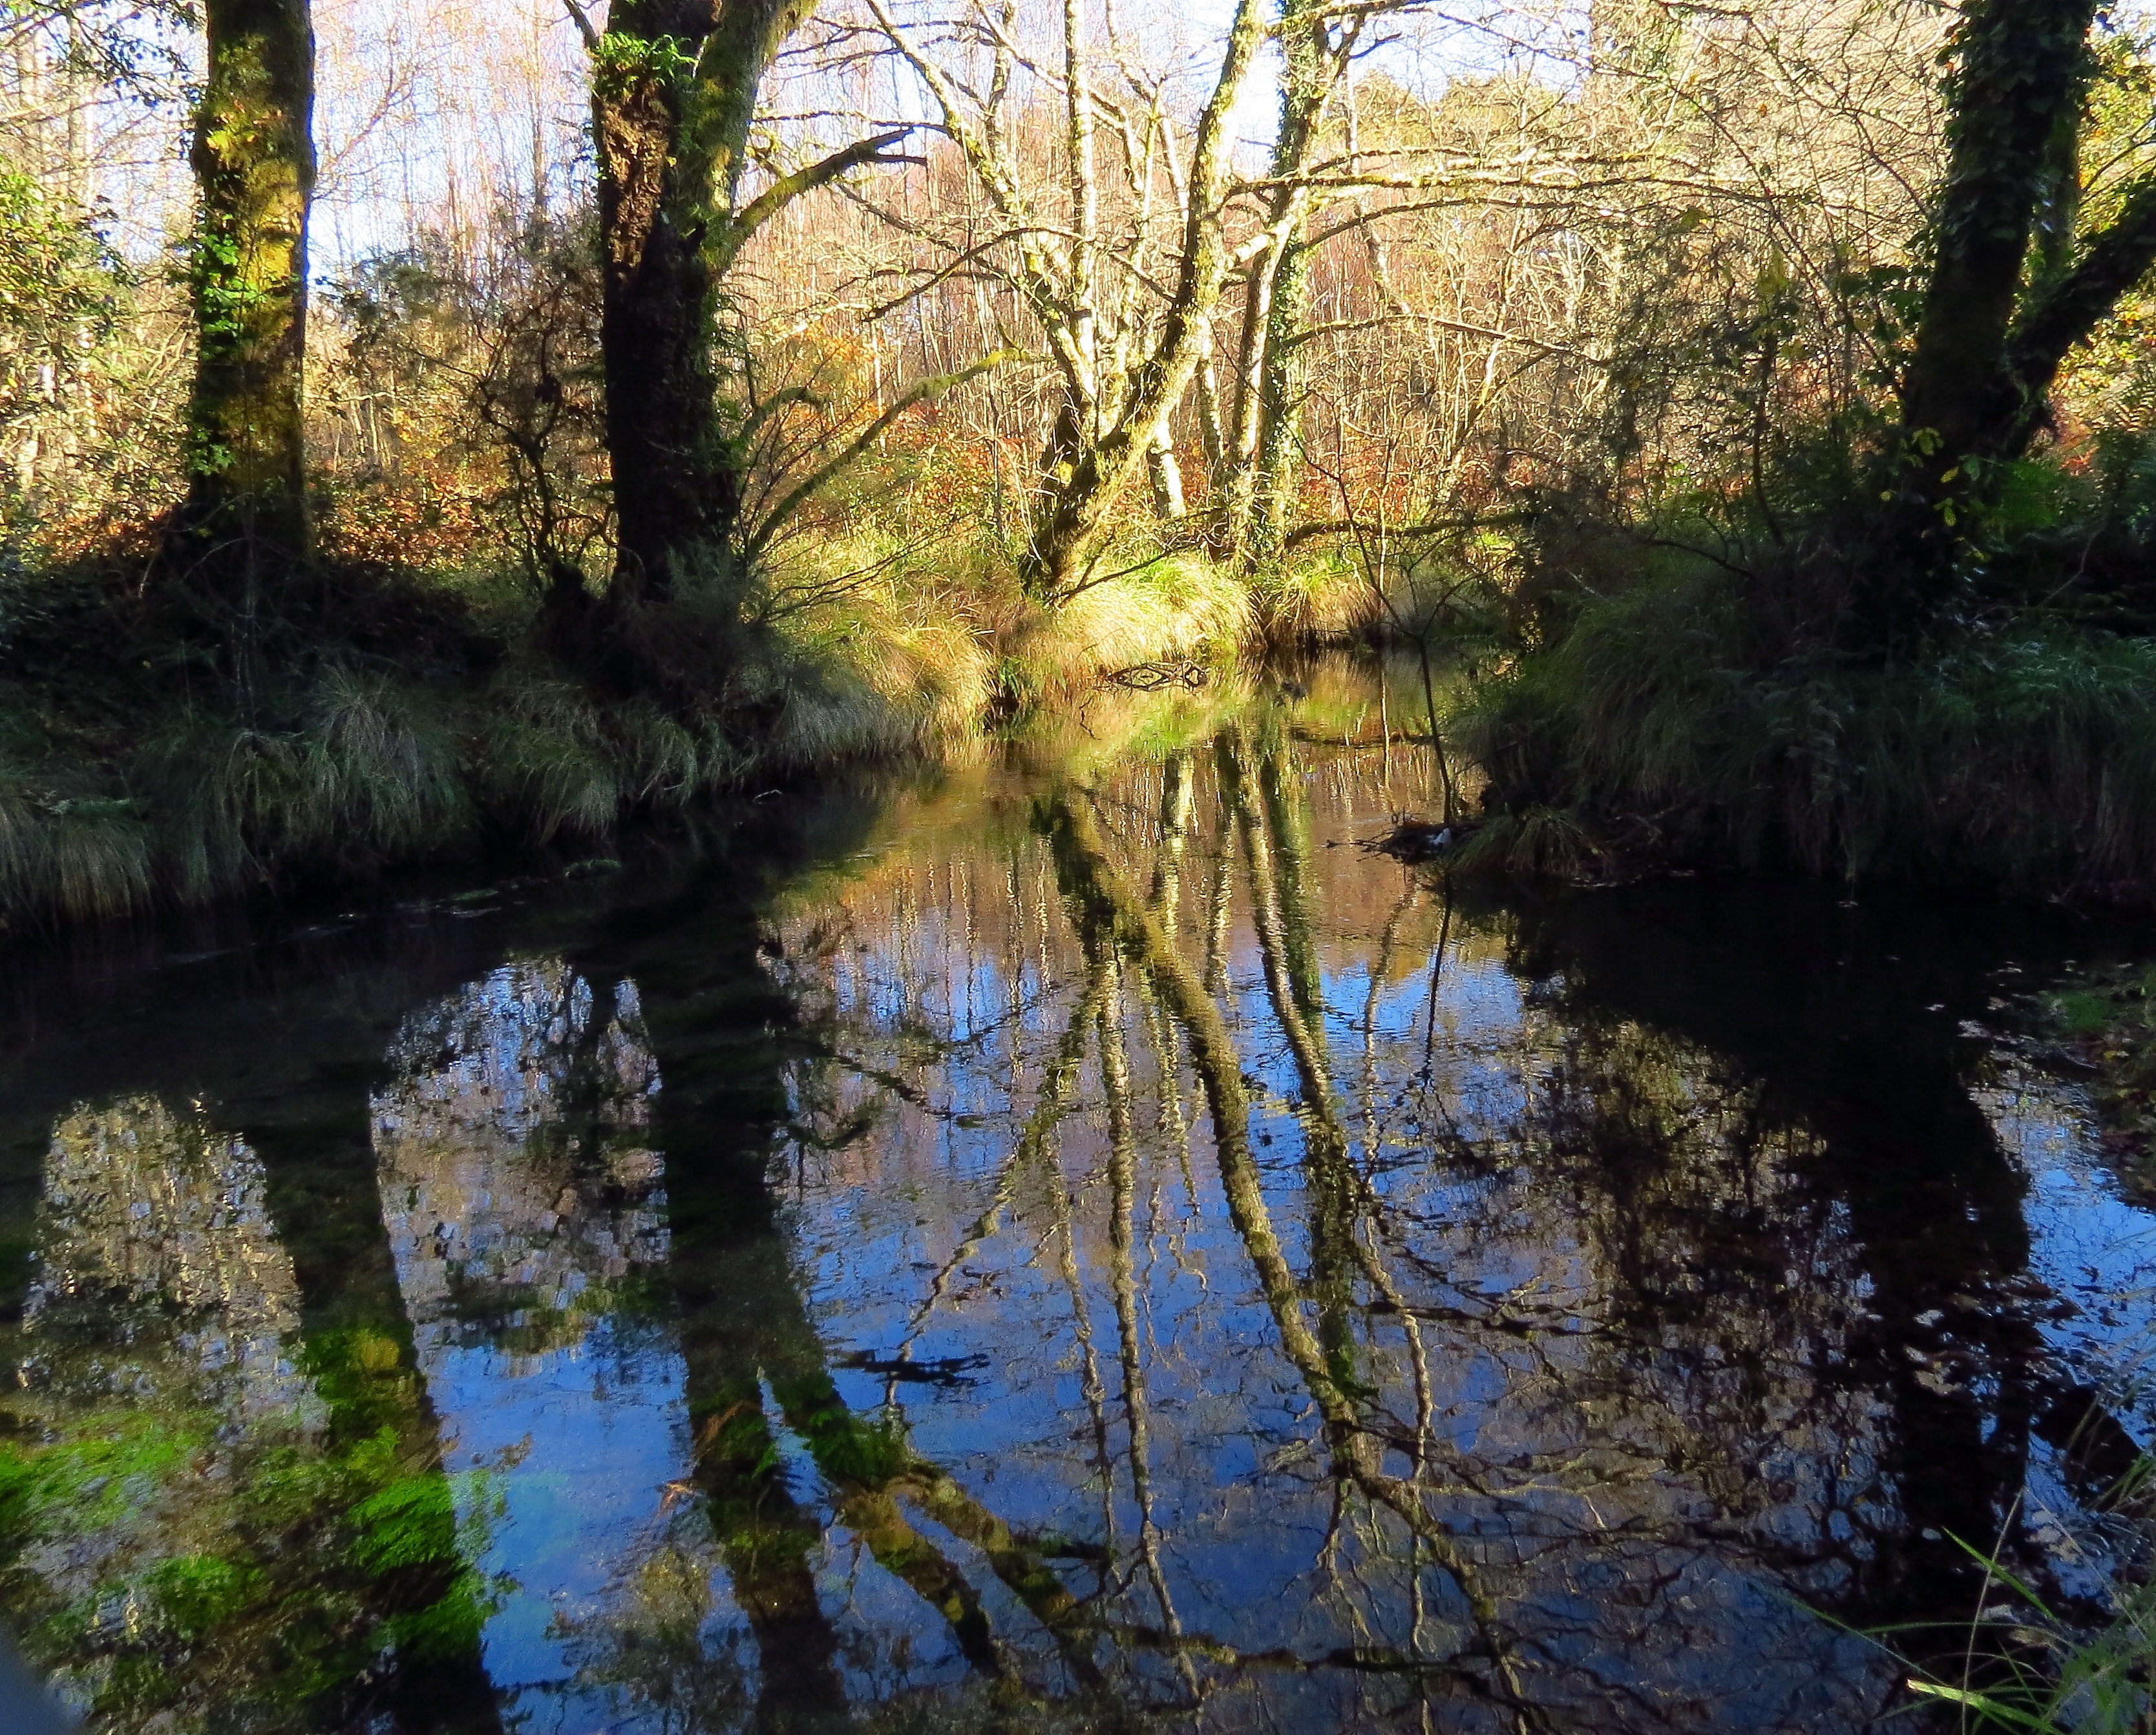
landscape, tree, forest, creek, swamp, wilderness, leaf, lake, river, pond, stream, reflection, autumn, season, waterway, body of water, spain, wetland, galicia, pontevedra, paisajes, woodland, habitat, ecosystem, bolinas, watercourse, espana, ggl1, gaby1, cotobade, aguasantas, canonsx40hs, natural environment, woody plant, riparian forest